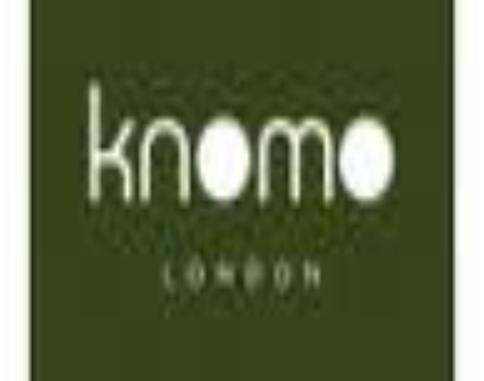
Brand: Knomo
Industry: Clothes